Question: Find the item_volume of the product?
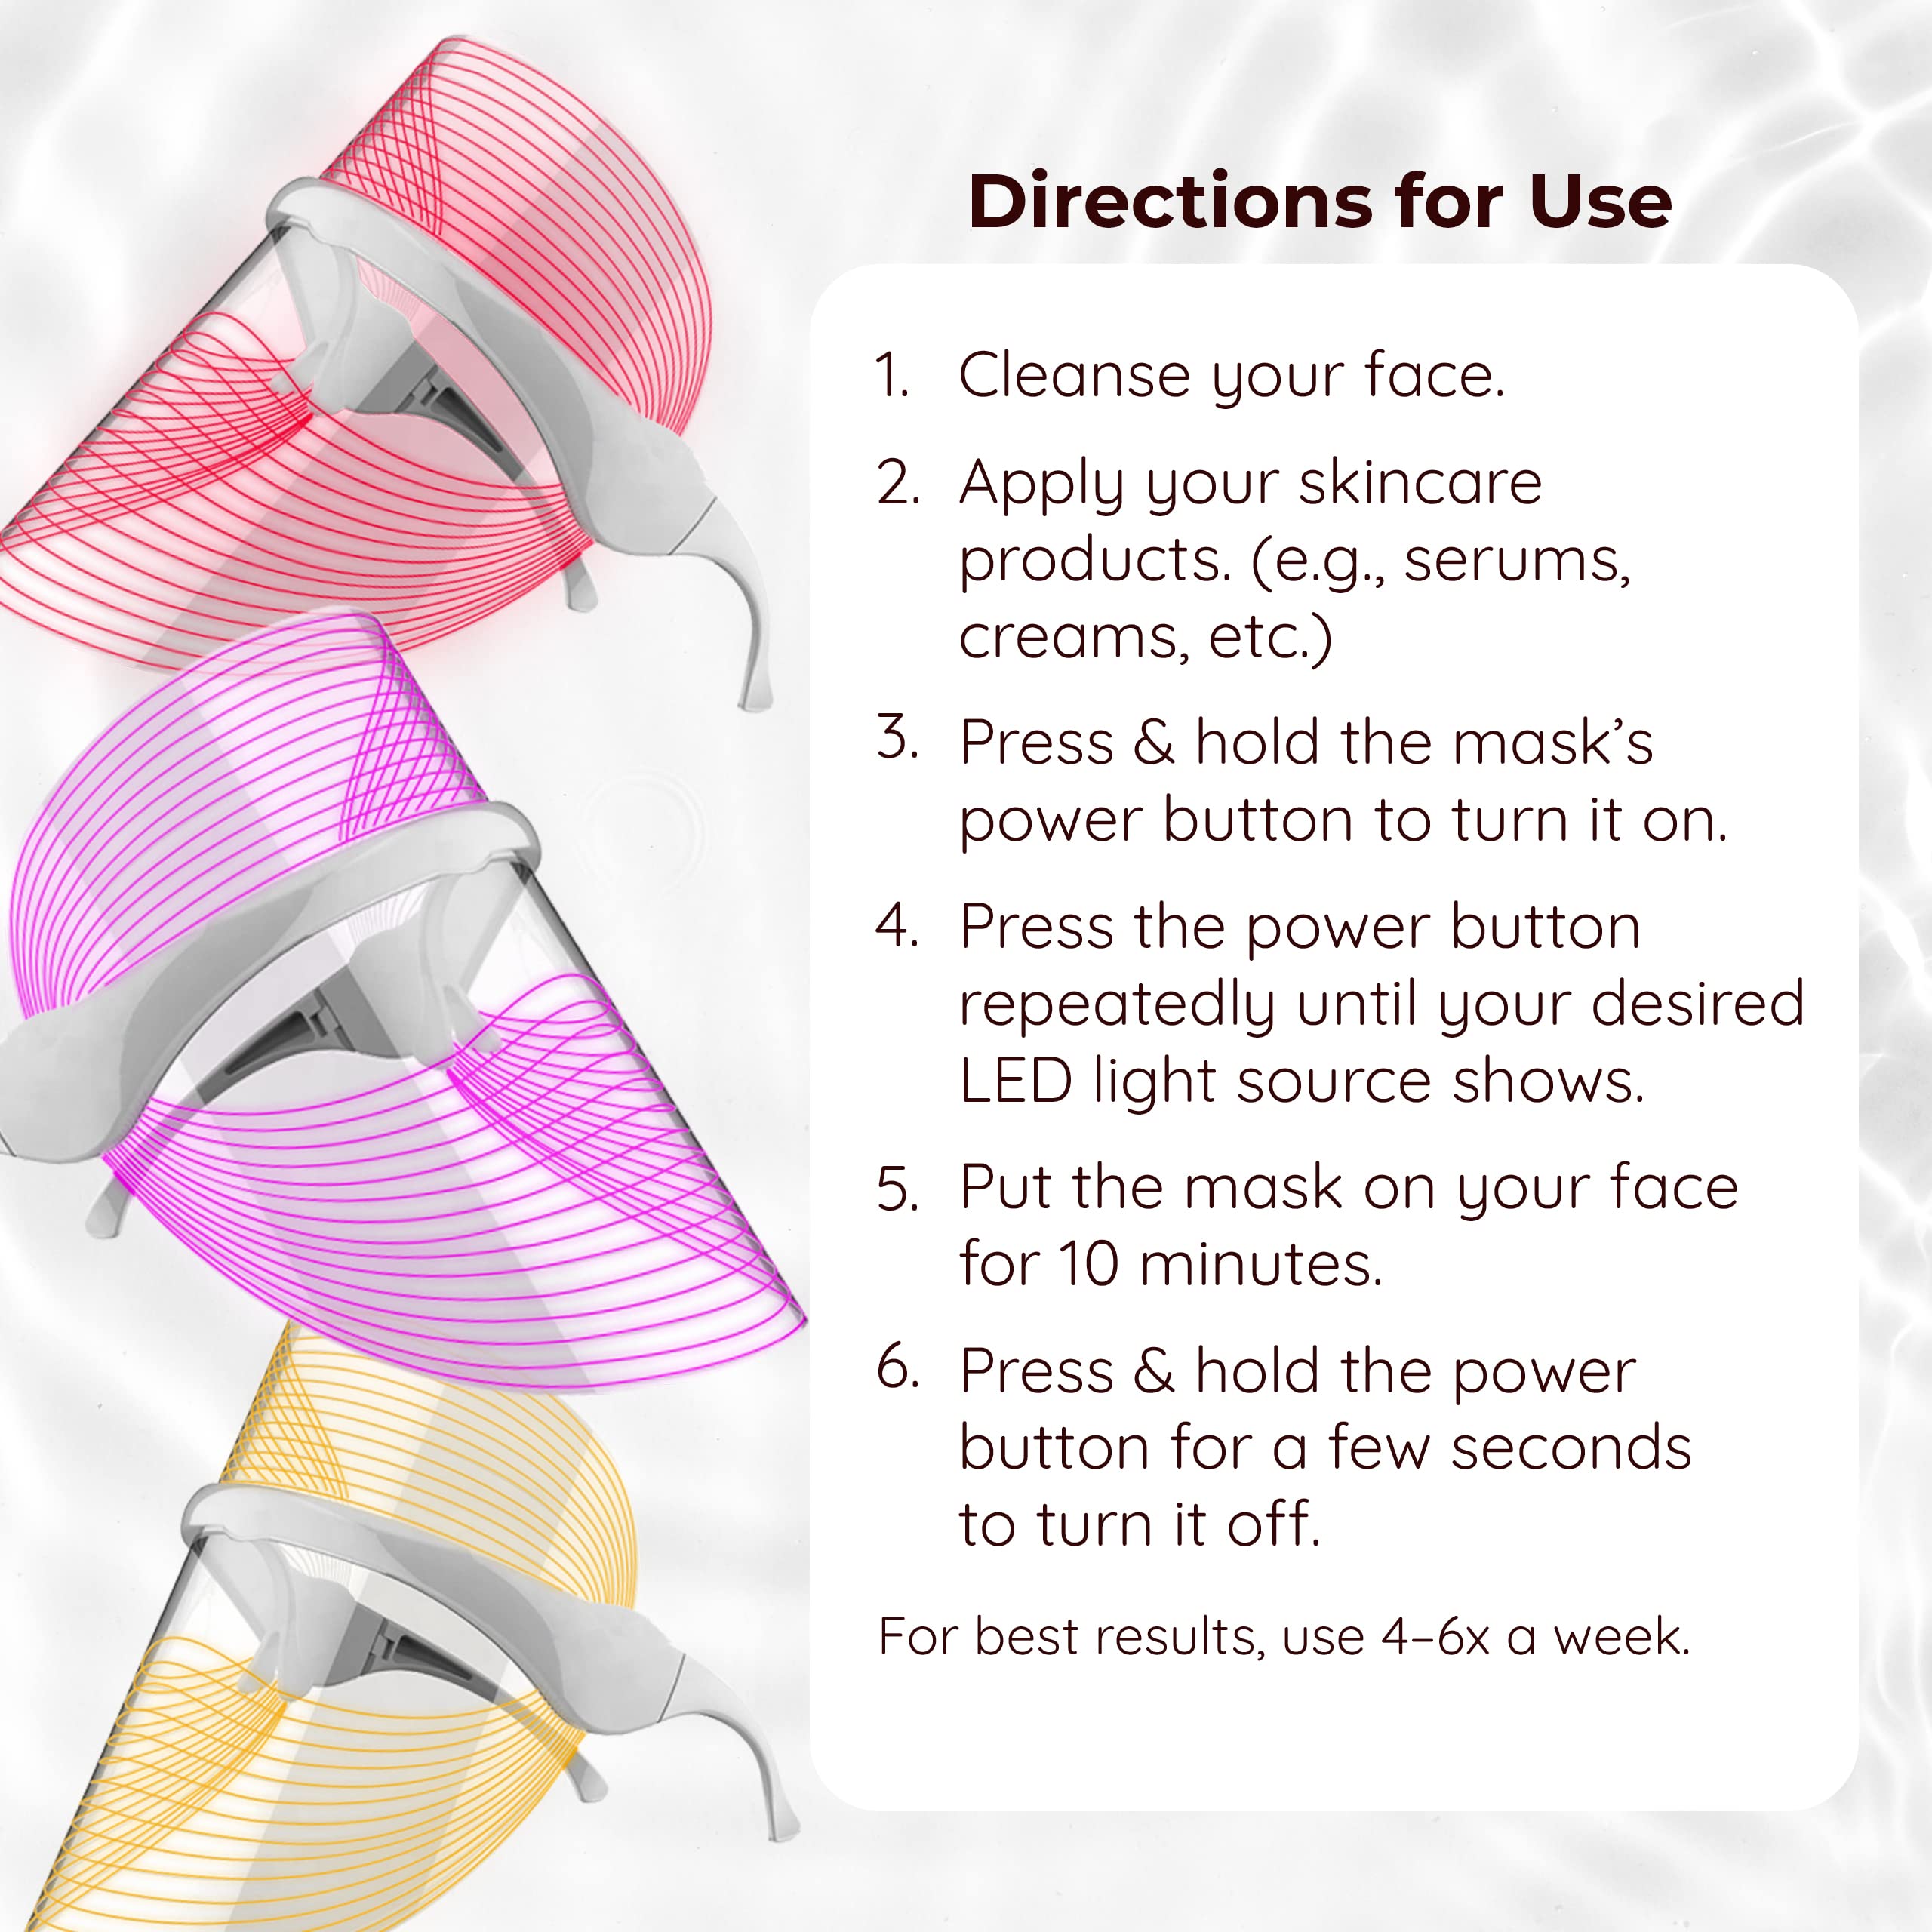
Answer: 5.0 pint